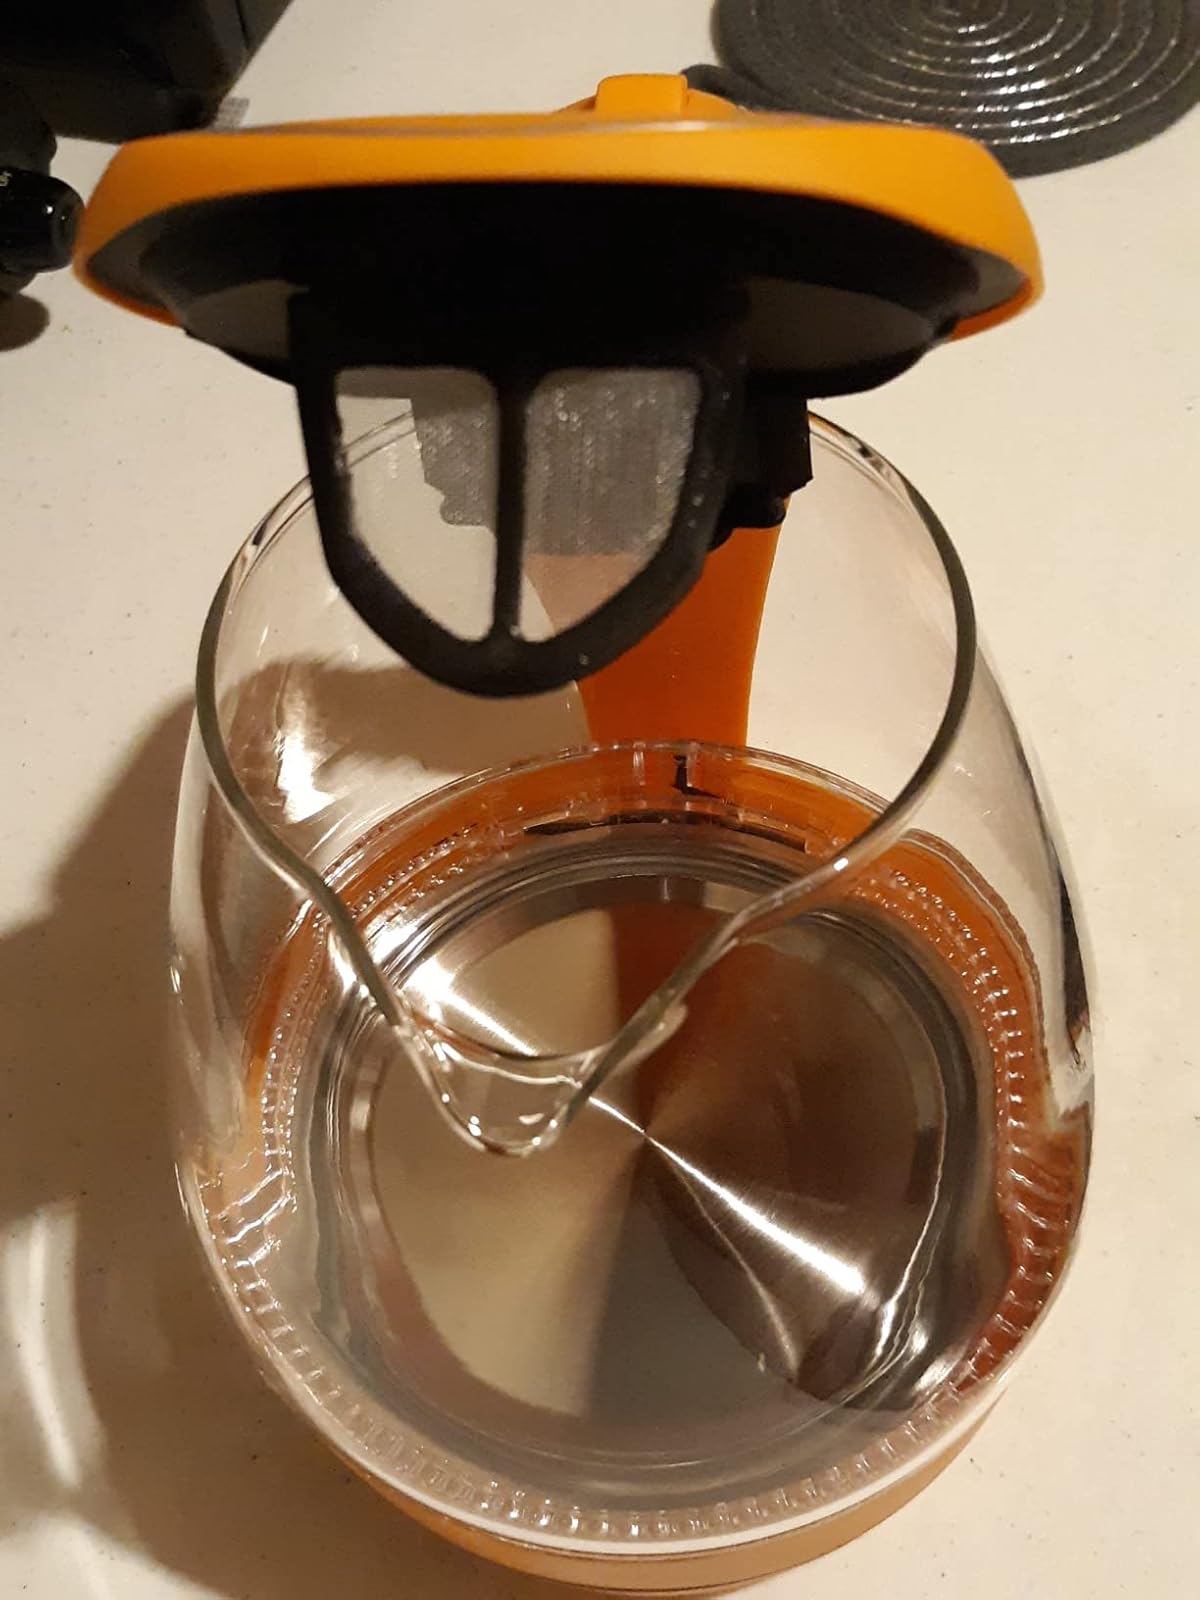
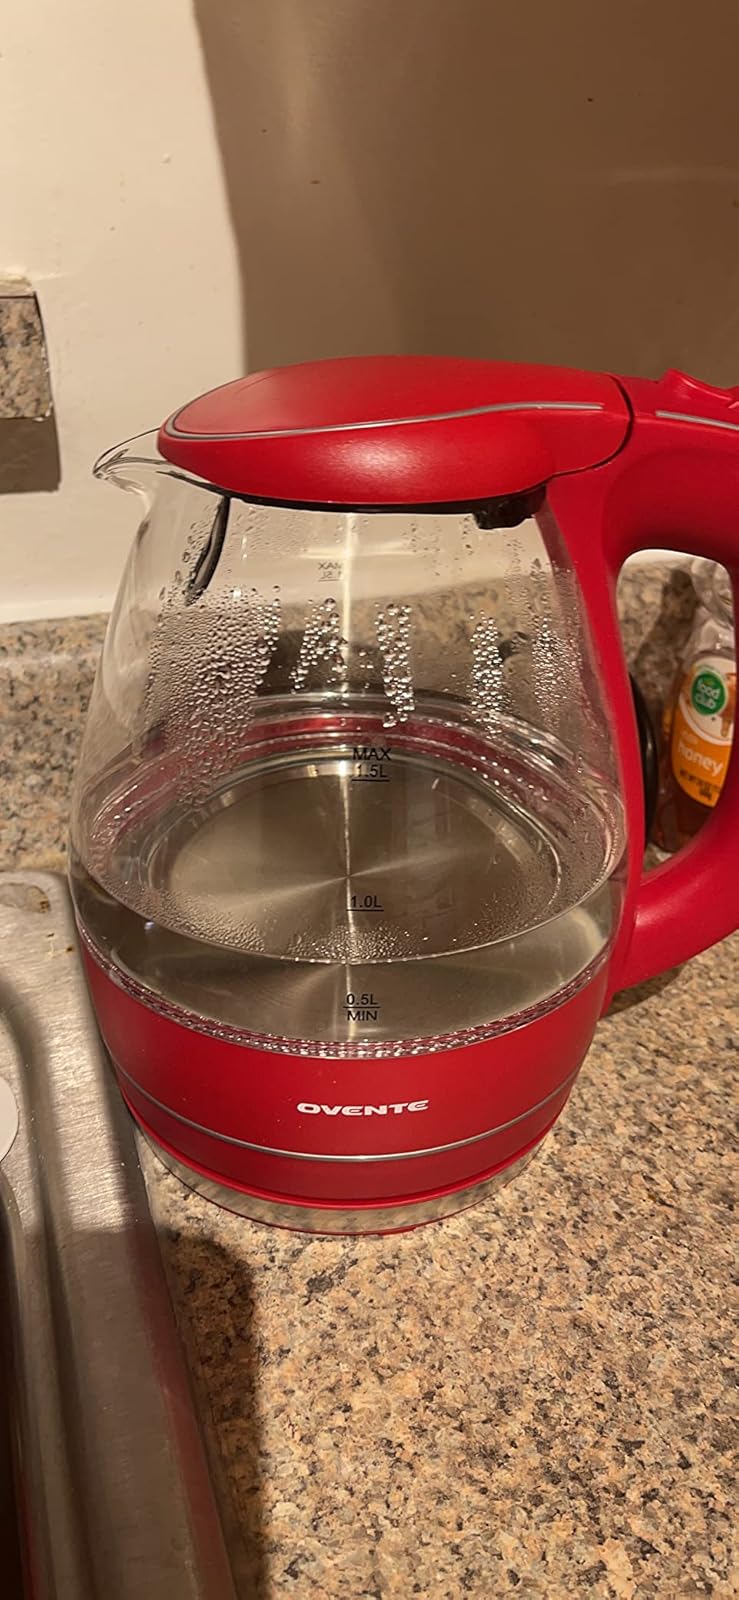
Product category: items_kettle
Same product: no